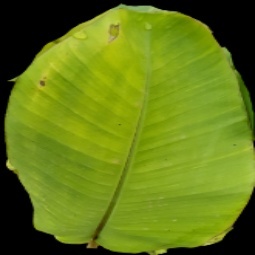
Label: Zinc